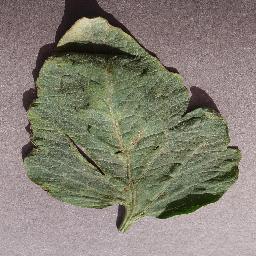
Label: Tomato___Target_Spot